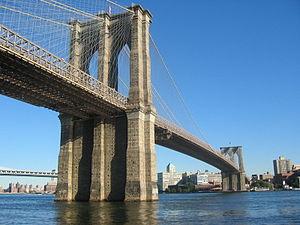
L'infrastructure des transports de la ville de New York est l'une des plus complexes des États-Unis, toutes agglomérations confondues. En la matière, la mégapole détient en effet des records: depuis le métro le plus étendu du monde pour ce qui est du kilométrage de voies, jusqu'au pont suspendu le plus long d'Amérique du Nord, en passant par son emblématique réseau de taxis jaunes, ses 112 000 cyclistes quotidiens, le tout premier tunnel à ventilation de l'histoire des transports ferroviaires et ses nouveaux terminaux d'aéroport dans lesquels ont été investis plusieurs milliards de dollars, New York est une ville de la démesure et de l'excellence en ce qui concerne les transports. Plus que toute autre ville américaine, New York a toujours joué un rôle pionnier dans ce domaine, comme en témoigne par exemple l'adoption du téléphérique qui permet de relier Roosevelt Island à Manhattan en moins de cinq minutes. Outre les défis liés à la taille et à la diversité de son infrastructure, le système de transport de la ville doit en permanence faire face aux défis engendrés par les incontournables questions d'embouteillages, de fiabilité et de budget qui se posent de manière récurrente.
Manhattan est l'un des cinq arrondissements de New York, les quatre autres étant le Bronx, Queens, Brooklyn et Staten Island. Il correspond en majeure partie à l'île de Manhattan, d'une superficie de 58,8 km², entourée par le fleuve Hudson à l'ouest, l'Upper New York Bay au sud, l'East River à l'est et la Harlem River au nord.
Le pont de Brooklyn, à New York, est l'un des plus anciens ponts suspendus des États-Unis. Il traverse l'East River pour relier les arrondissements de Manhattan et de Brooklyn.
La Beauté de la chose est une nouvelle humoristique de science-fiction écrite par Norman Spinrad. Le récit, publié à la fin de la guerre du Viêt Nam en train d'être perdue par les États-Unis, évoque l'idée du « déclin américain » et de la « décadence » du monde occidental.